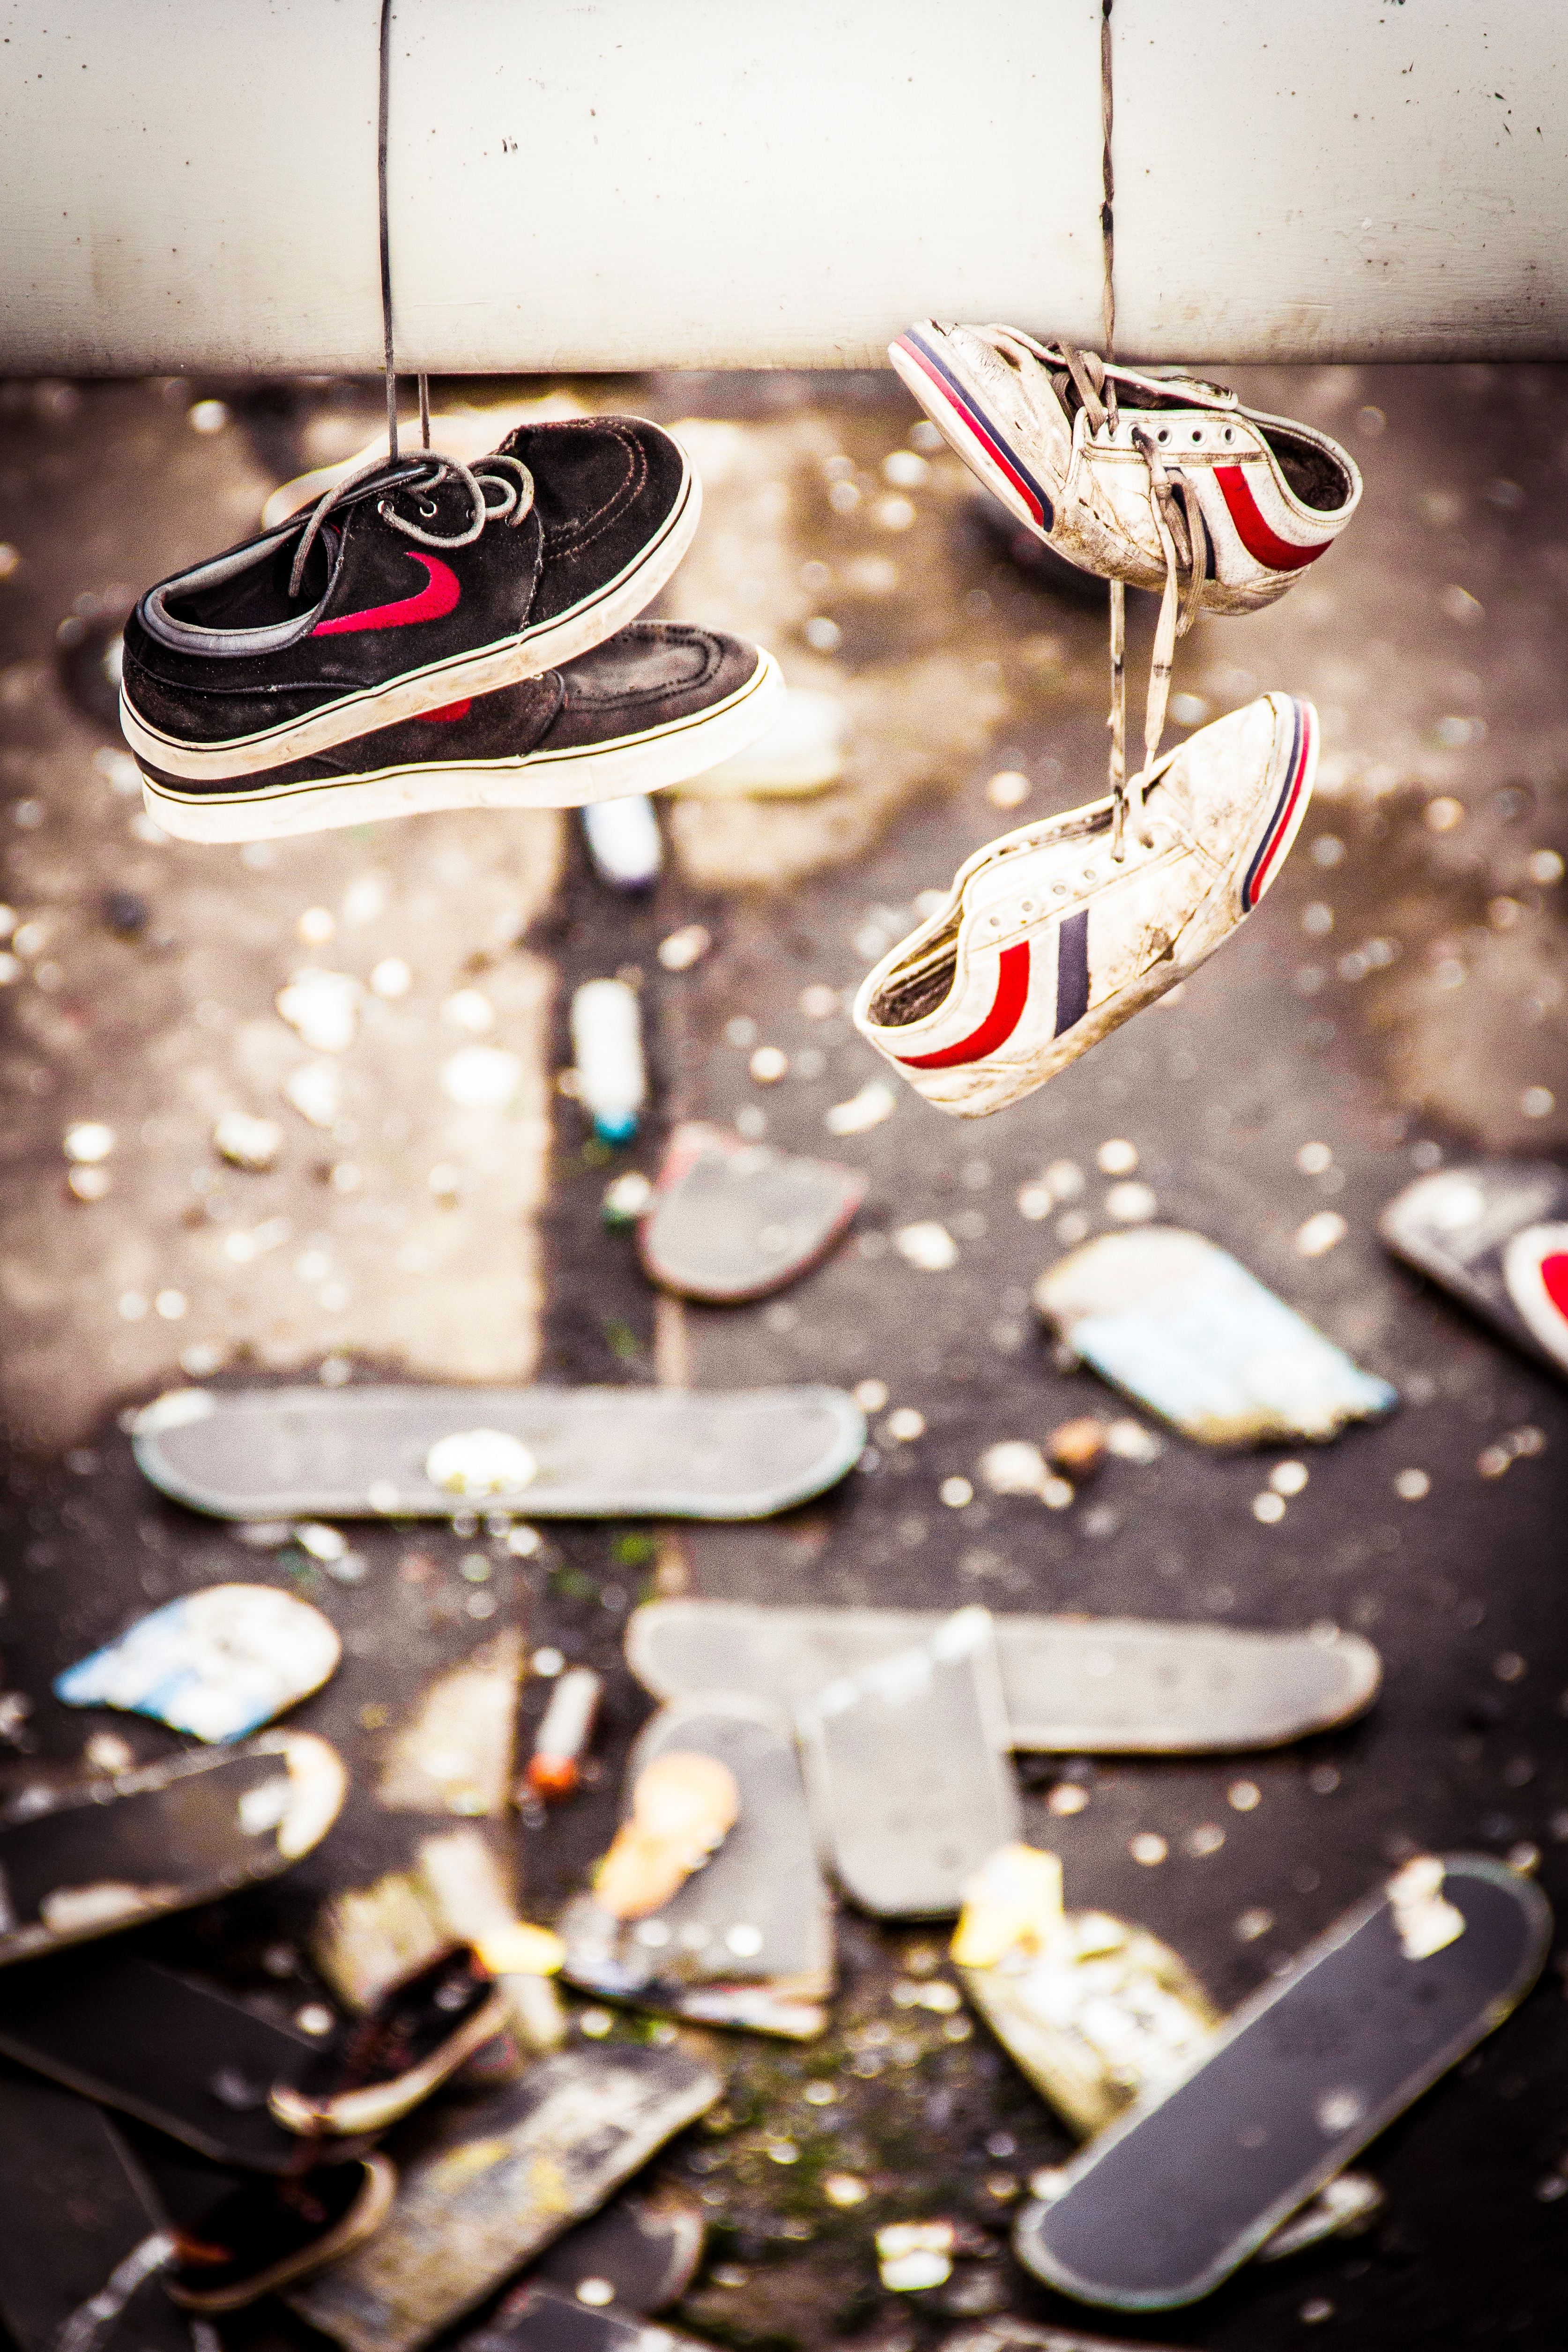
white, photography, color, black